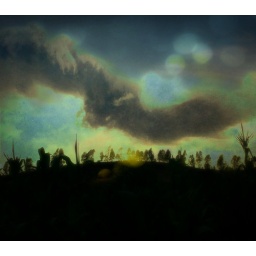
Corn field under threatening sky